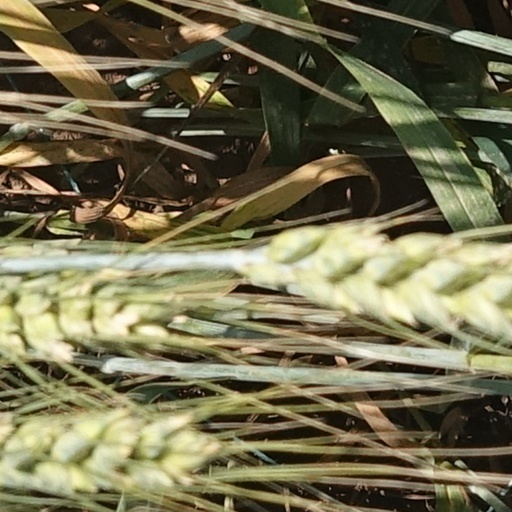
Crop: wheat